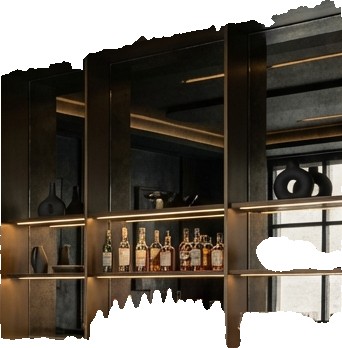
Surface category: cabinetry